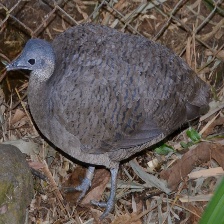
Species: GREAT TINAMOU
Scientific name: TINAMUS MAJOR